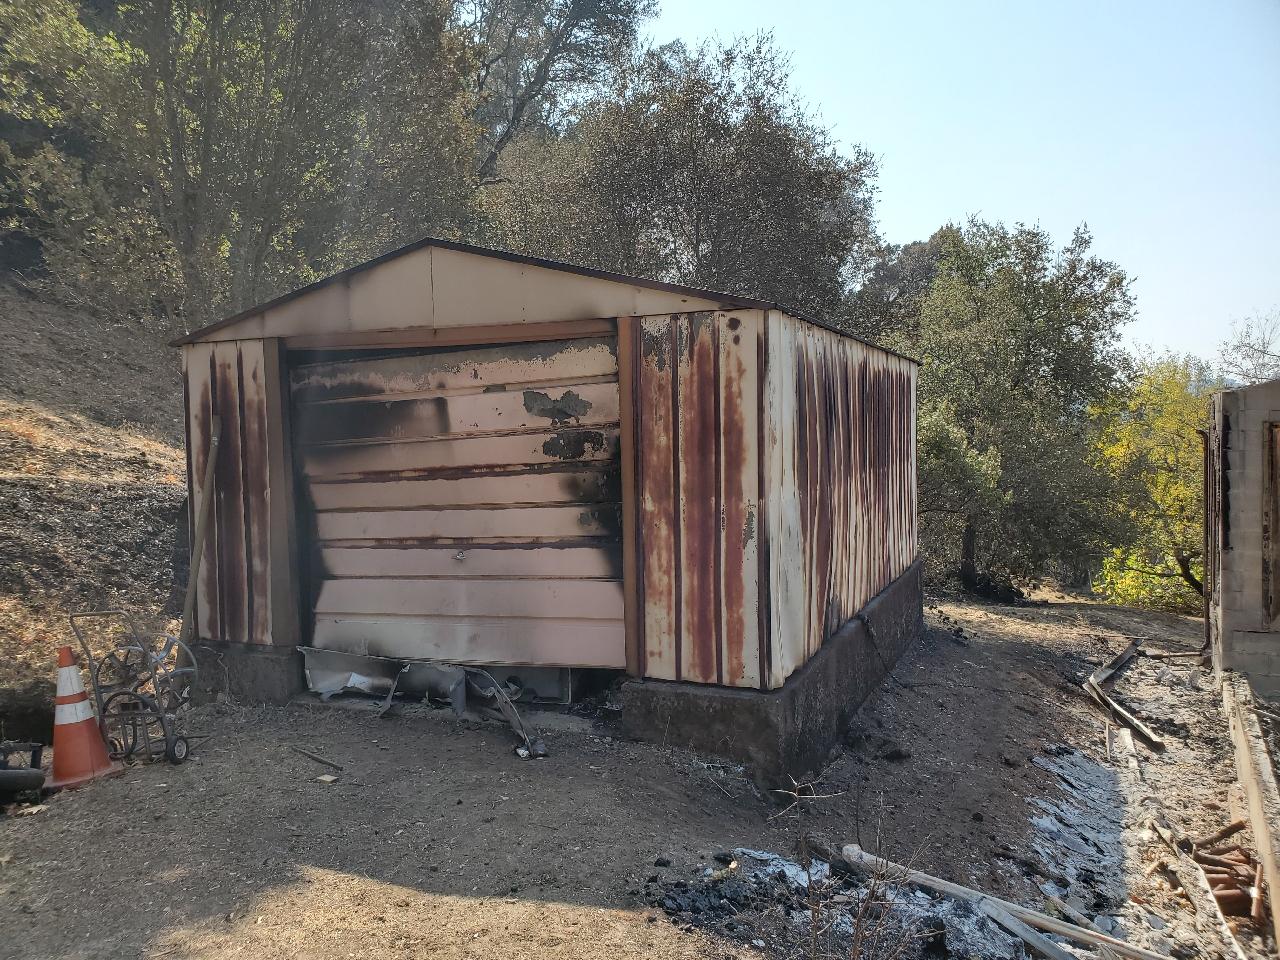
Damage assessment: destroyed